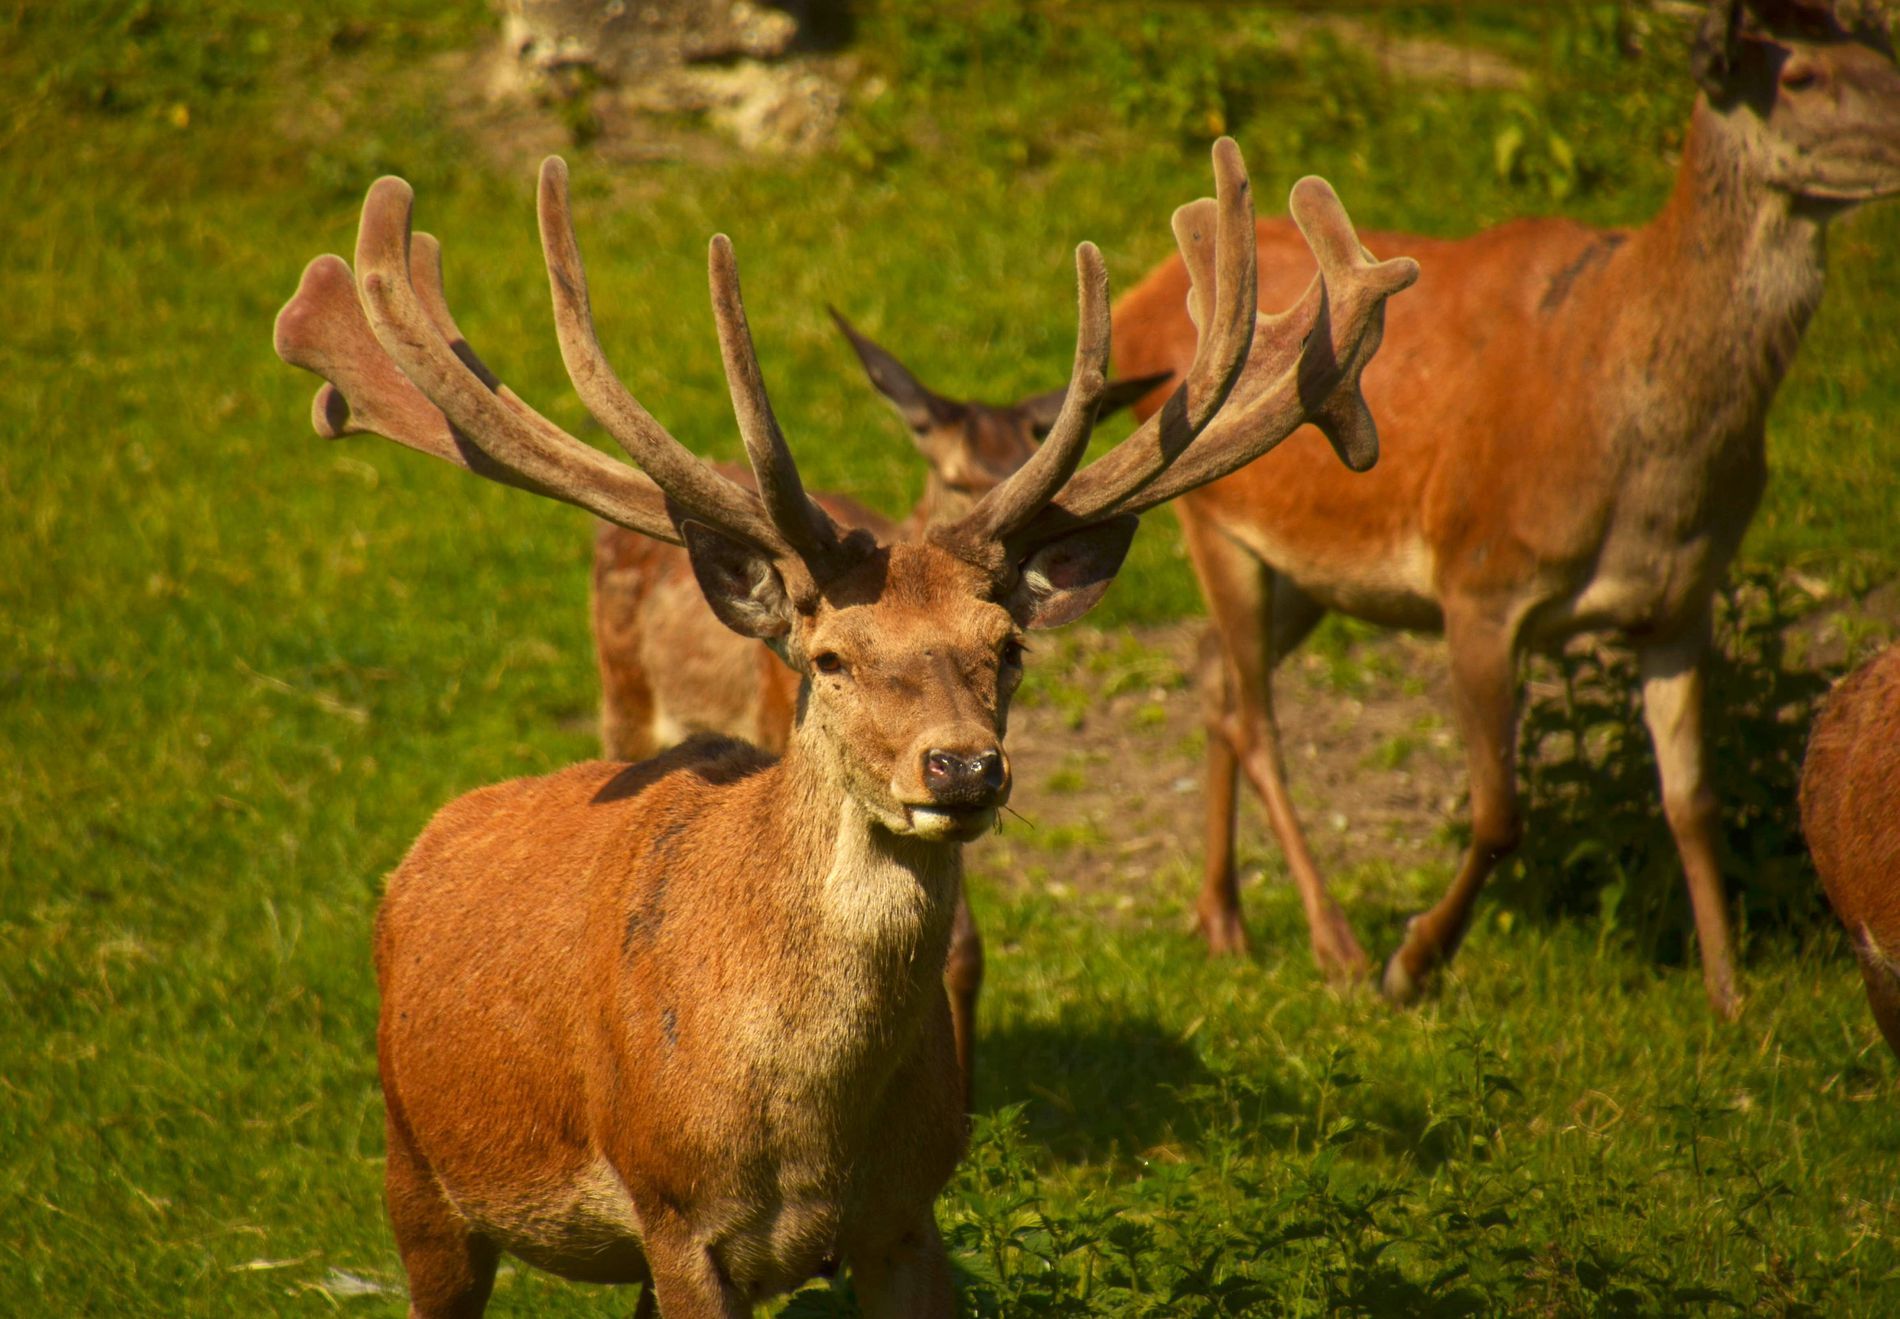
Barbary stags.
A peaceful picture of a group of Barbary stags stands peacefully in a wide green landscape. Surrounded by rich vegetation.
Wide angle landscape shot taken from eye level, in a color palette of deep brown, moss green, forest green, golden tan, and soft shadow gray. A soft natural daylight creates a warm and cozy atmosphere.
Labels: Animal, Deer, Mammal, Wildlife, Elk, Antelope, Antler, Outdoors, Cattle, Cow, Livestock, Field, Grassland, Nature, Moose, Countryside, Grazing, greenery landscape, barbary stags, Barbary stags
Camera: NIKON CORPORATION NIKON D7000
Aperture: F6.3
Exposure: 1/1250 sec
ISO: 100
Focal length: 300.0 mm